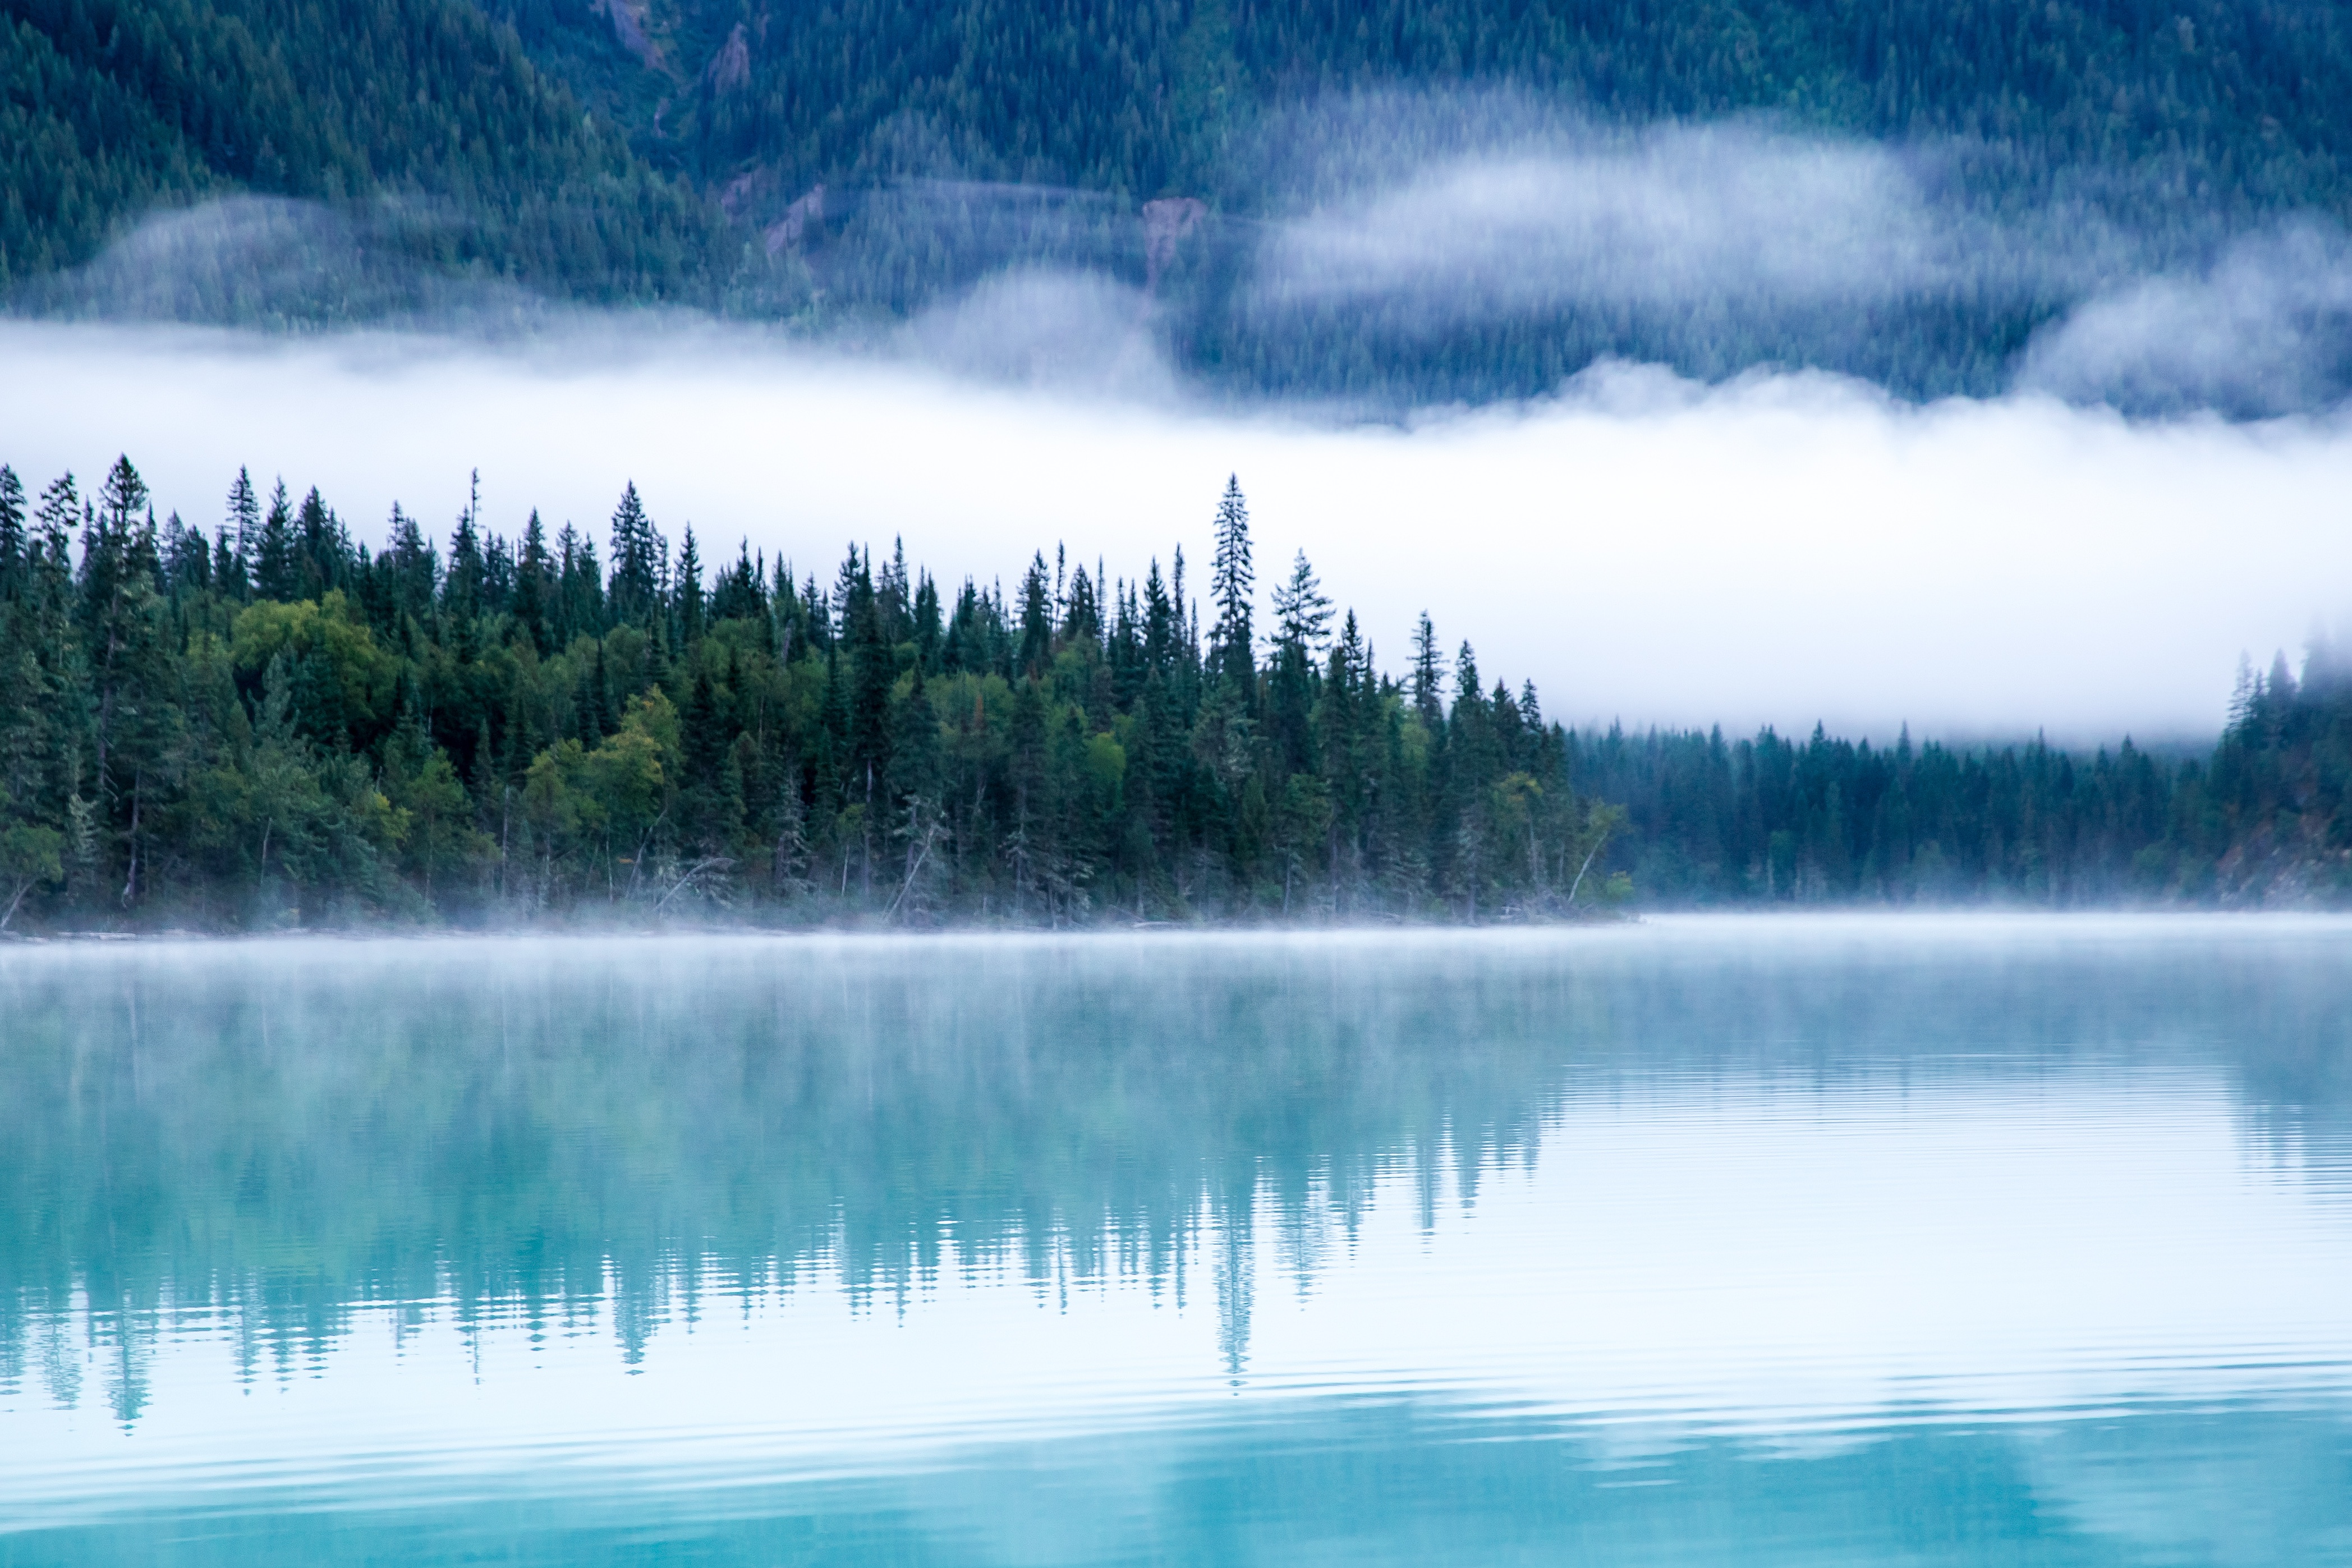
landscape, tree, water, nature, forest, wilderness, mountain, cloud, fog, mist, morning, lake, pond, reflection, calm, reservoir, body of water, habitat, loch, natural environment, atmospheric phenomenon